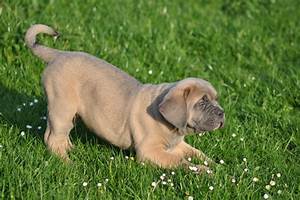
Label: cane